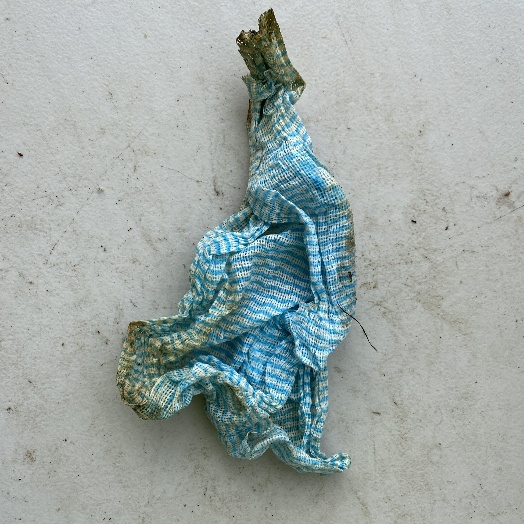
Label: Miscellaneous Trash